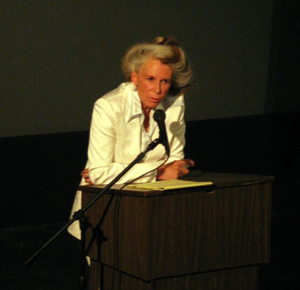
Catharine Alice MacKinnon, née le 7 octobre 1946 à Minneapolis est une avocate, écrivaine, juriste et féministe radicale américaine. Elle enseigne le droit. Elle est à l'origine de la définition du harcèlement sexuel dans la loi aux États-Unis. Elle a joué un rôle majeur dans la reconnaissance en droit international du viol comme crime de guerre.